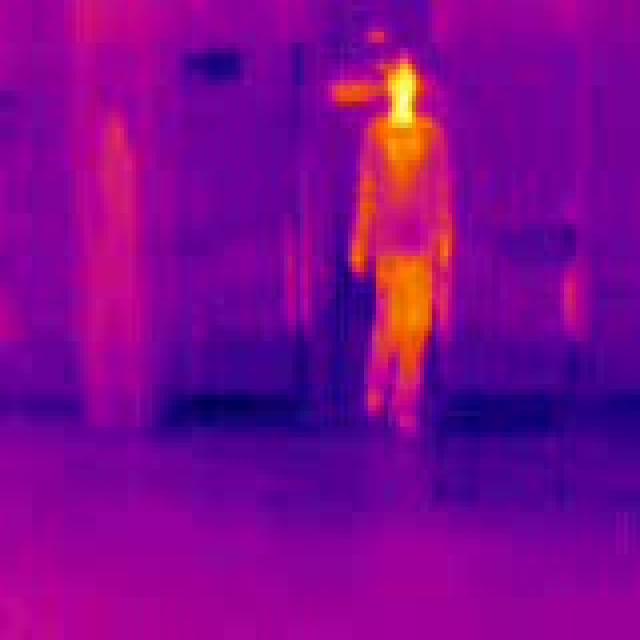
Detected objects:
label: person